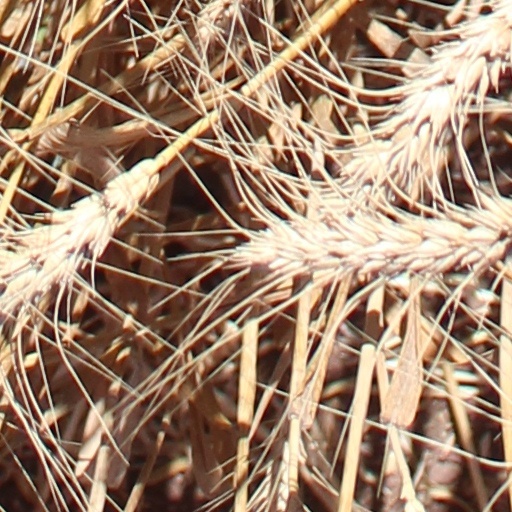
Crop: wheat